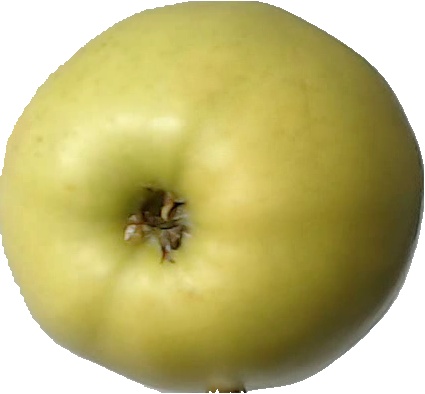
Label: apple_golden_2